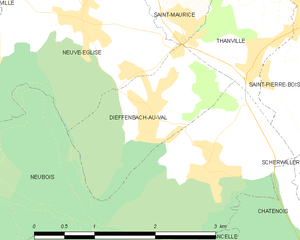
Carte des communes françaises